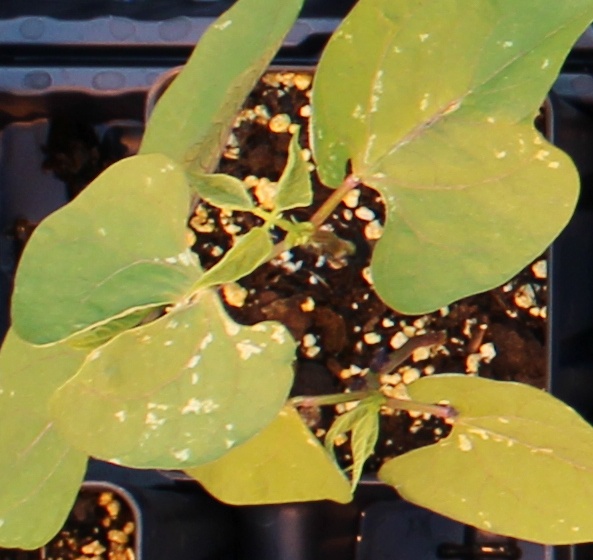
Label: Blackbean